Lithuanian TDA Battalion

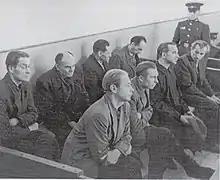
Eight members of TDA on trial in 1961 (found guilty and executed)

In 1942 the new 13th battalion was reassigned to combat Soviet partisans near Pskov and Tver and retreated with thelosing Wehrmacht in 1944. Its members were captured by Red Army, or hid in Lithuanian forests. Many members were persecuted by Soviet authorities for their anti-Soviet activities. Some were executed, others imprisoned in gulags. Soviet investigations continued until 1979, when the last execution was carried out in Minsk.